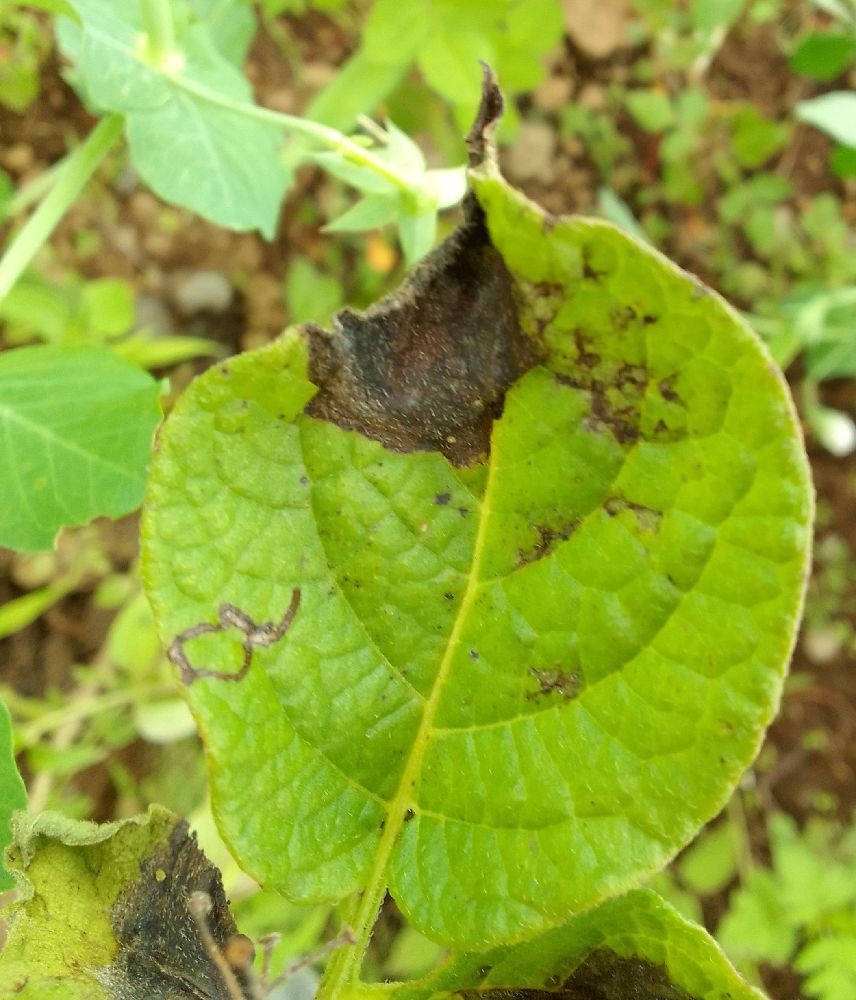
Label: Late blight